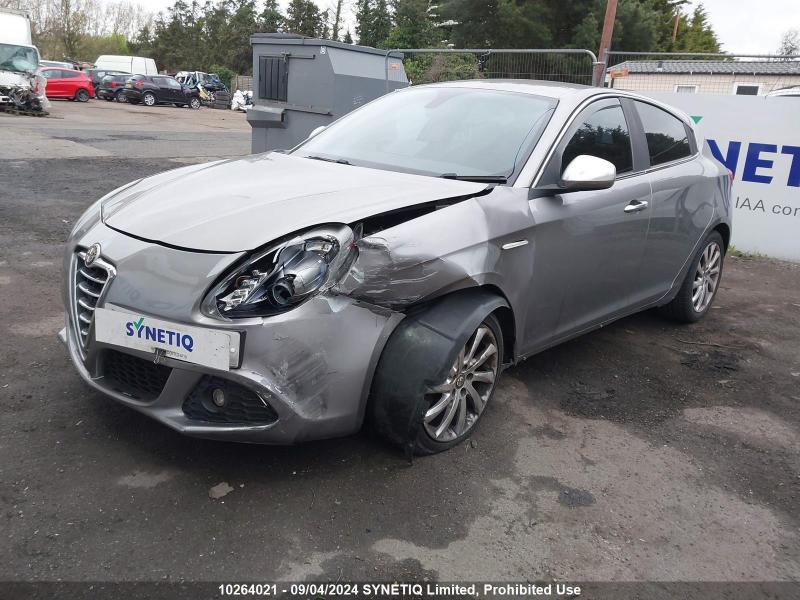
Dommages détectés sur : pare-choc avant, feu avant gauche, aile avant gauche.
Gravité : majeur